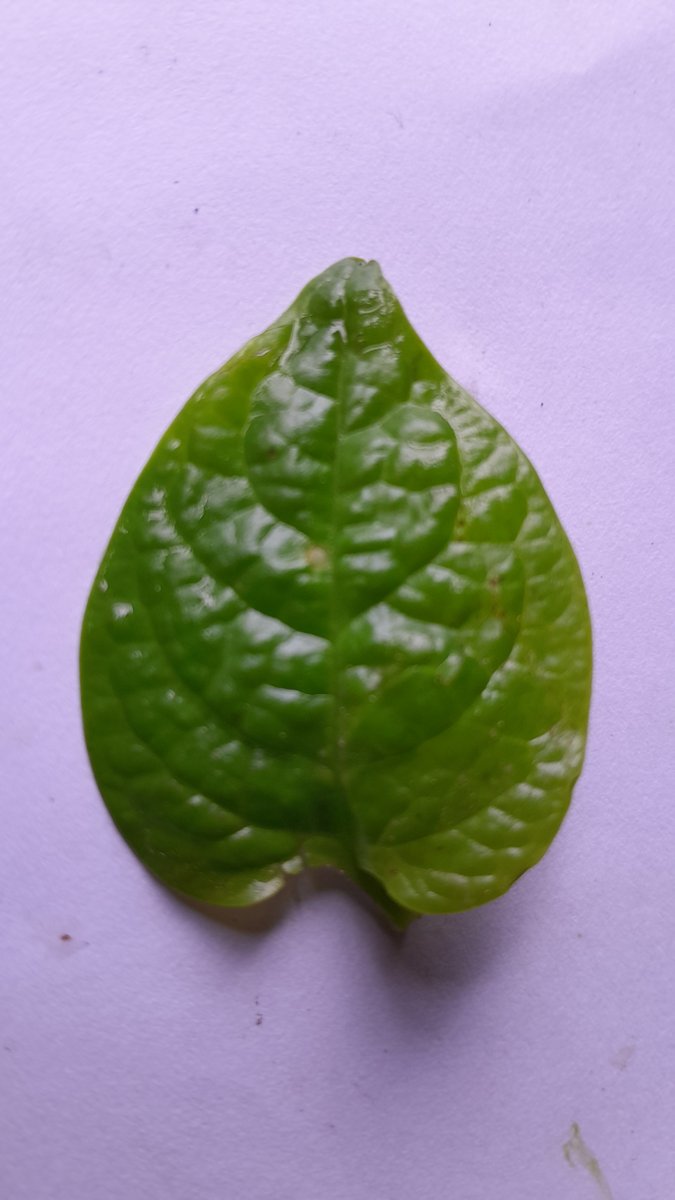
Label: Healthy-Leaf